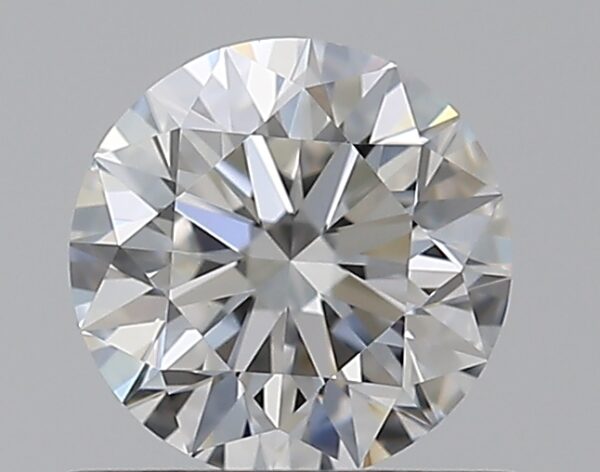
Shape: round
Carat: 0.59
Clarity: VVS2
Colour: F
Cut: EX
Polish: EX
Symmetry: EX
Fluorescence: N
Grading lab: GIA
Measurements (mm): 5.31 x 5.35 x 3.35